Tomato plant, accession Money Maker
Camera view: bottom (45 deg); turntable rotation: 60 degrees
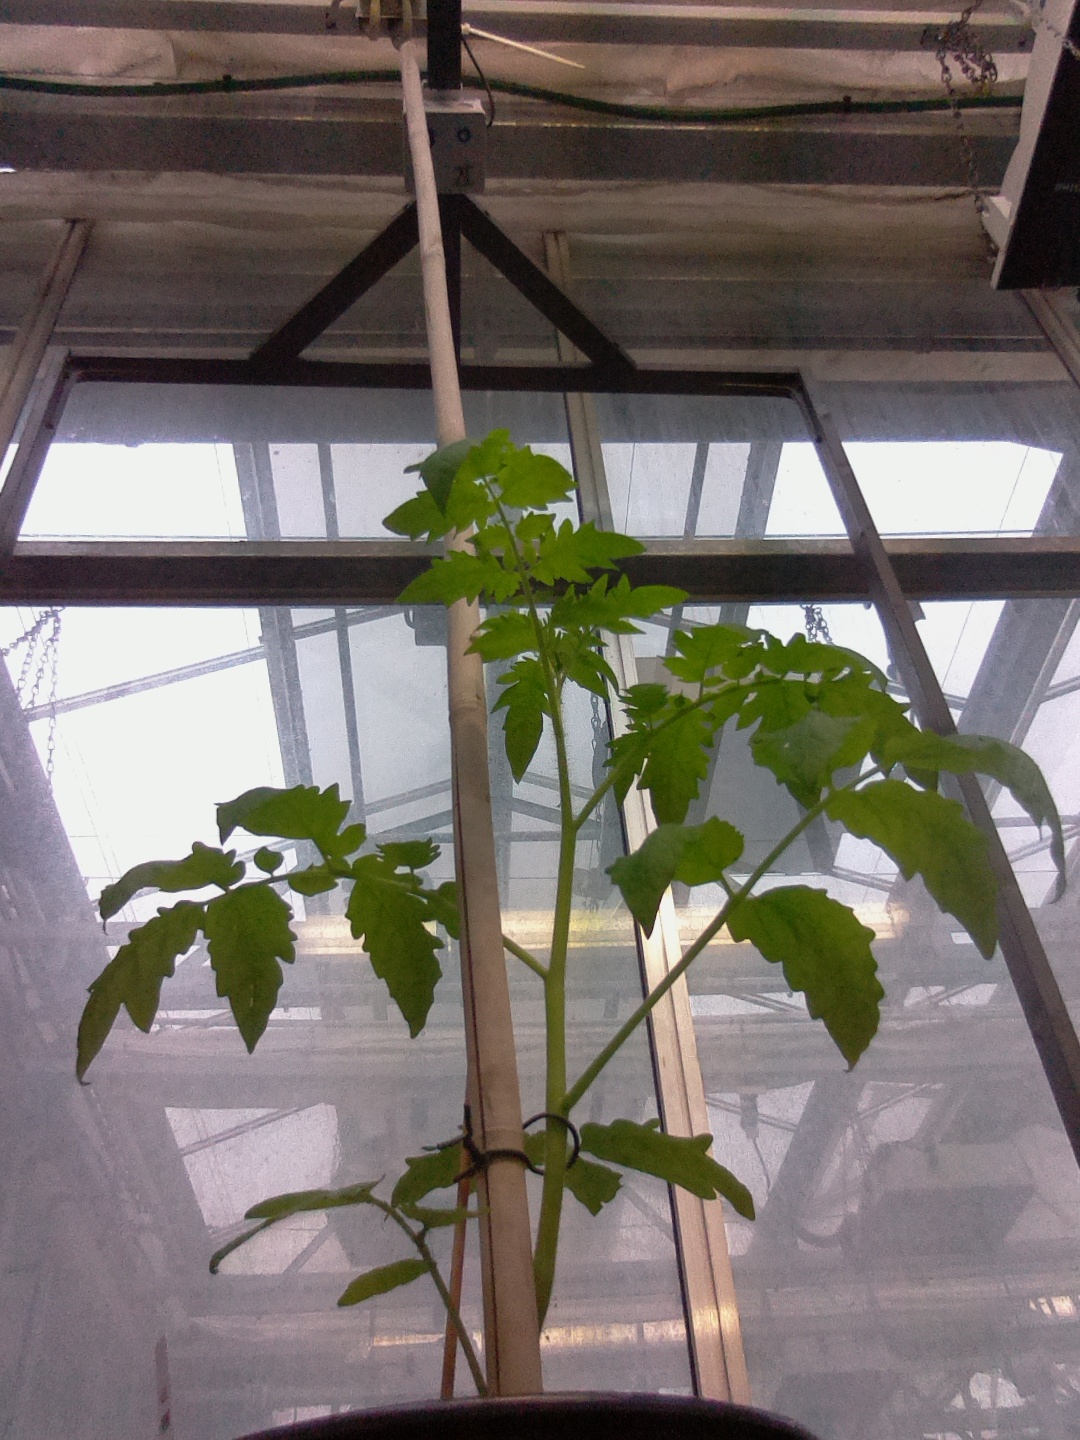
BBCH growth stage 13: 6 of true leaves visible